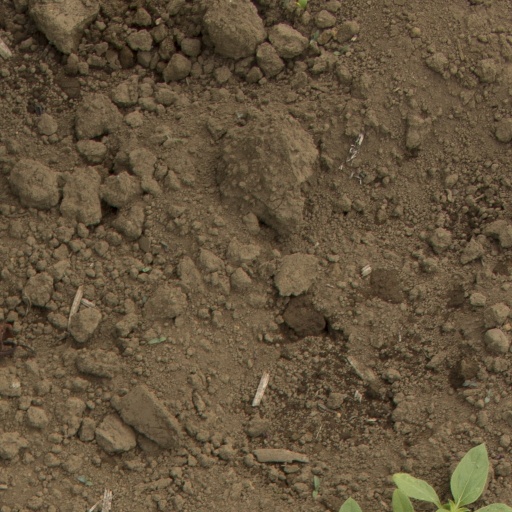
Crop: Jerusalem artichoke